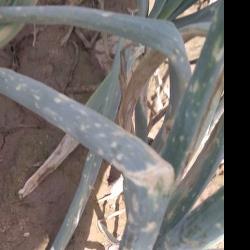
Crop: Onion
Condition: alternaria-d